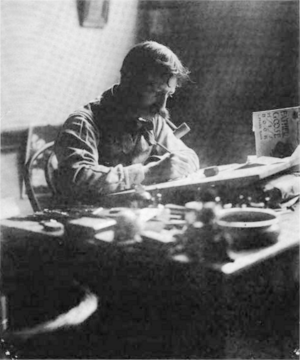
William Wallace Denslow, né le 5 mai 1856 à Philadelphie et mort le 27 mai 1915 à New York, est un illustrateur et caricaturiste américain.